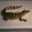
Label: crocodile